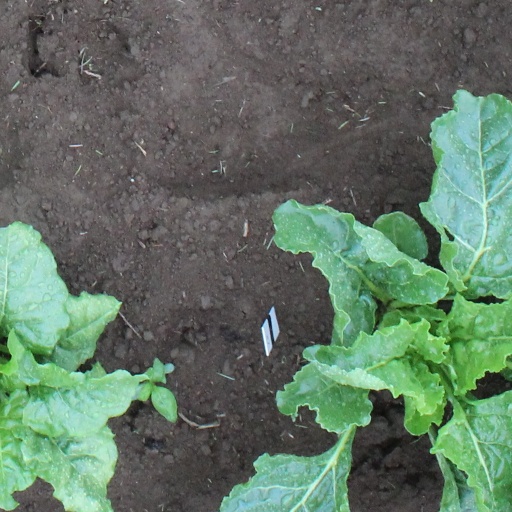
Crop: sugar beet